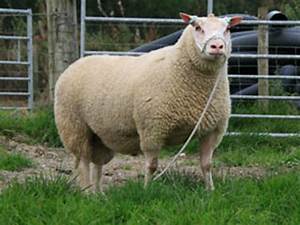
Label: sheep